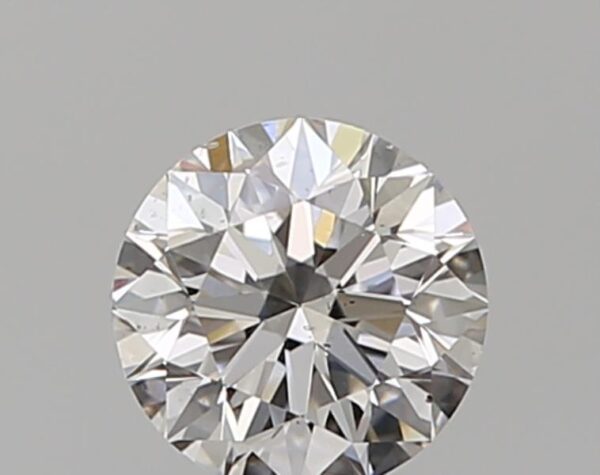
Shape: round
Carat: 0.5
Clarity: VS2
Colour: H
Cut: EX
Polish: EX
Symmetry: EX
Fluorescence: F
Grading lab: GIA
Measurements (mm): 5.04 x 5.08 x 3.17